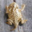
Label: frog